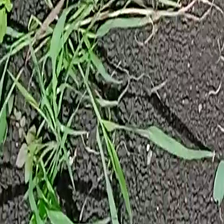
Weed species: Digitaria_SP_(Digitaria Sanguinalis )